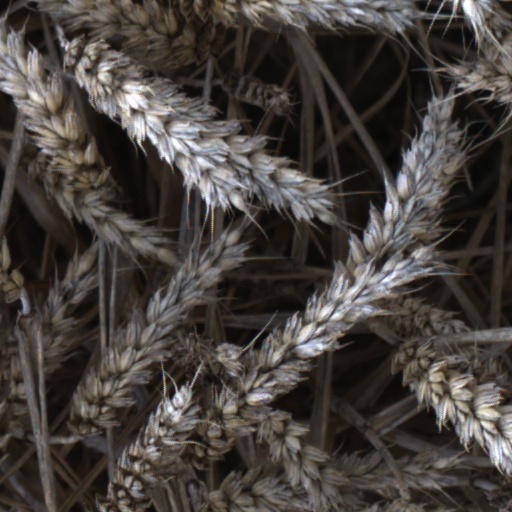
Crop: wheat